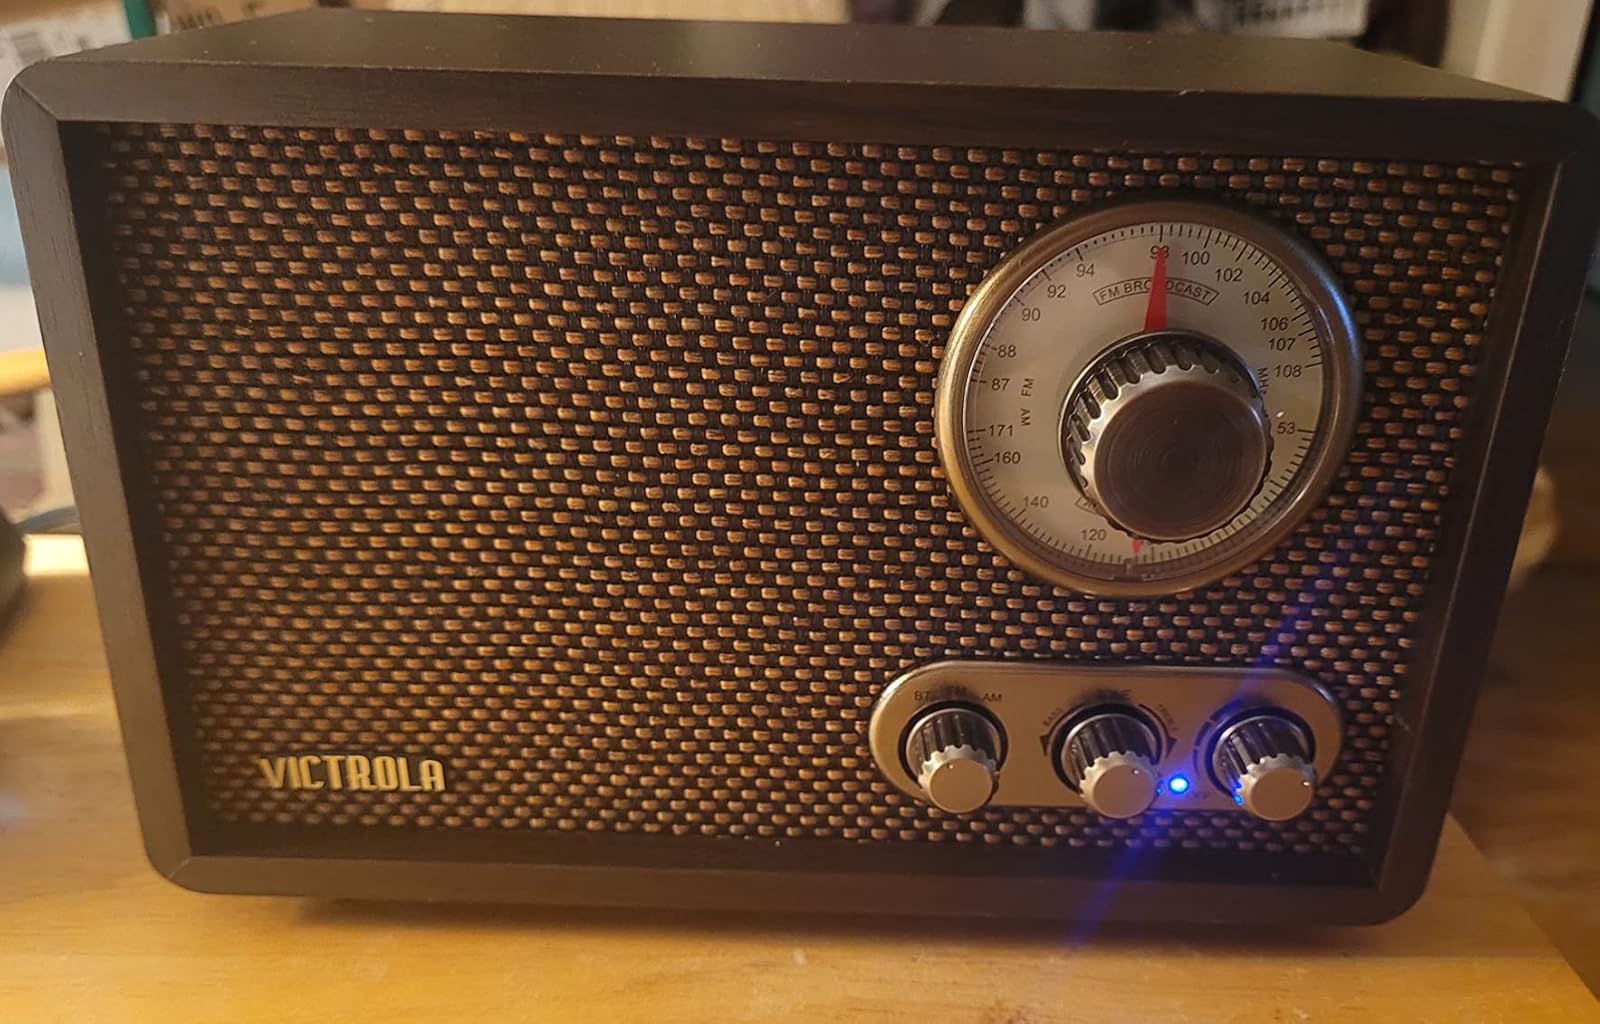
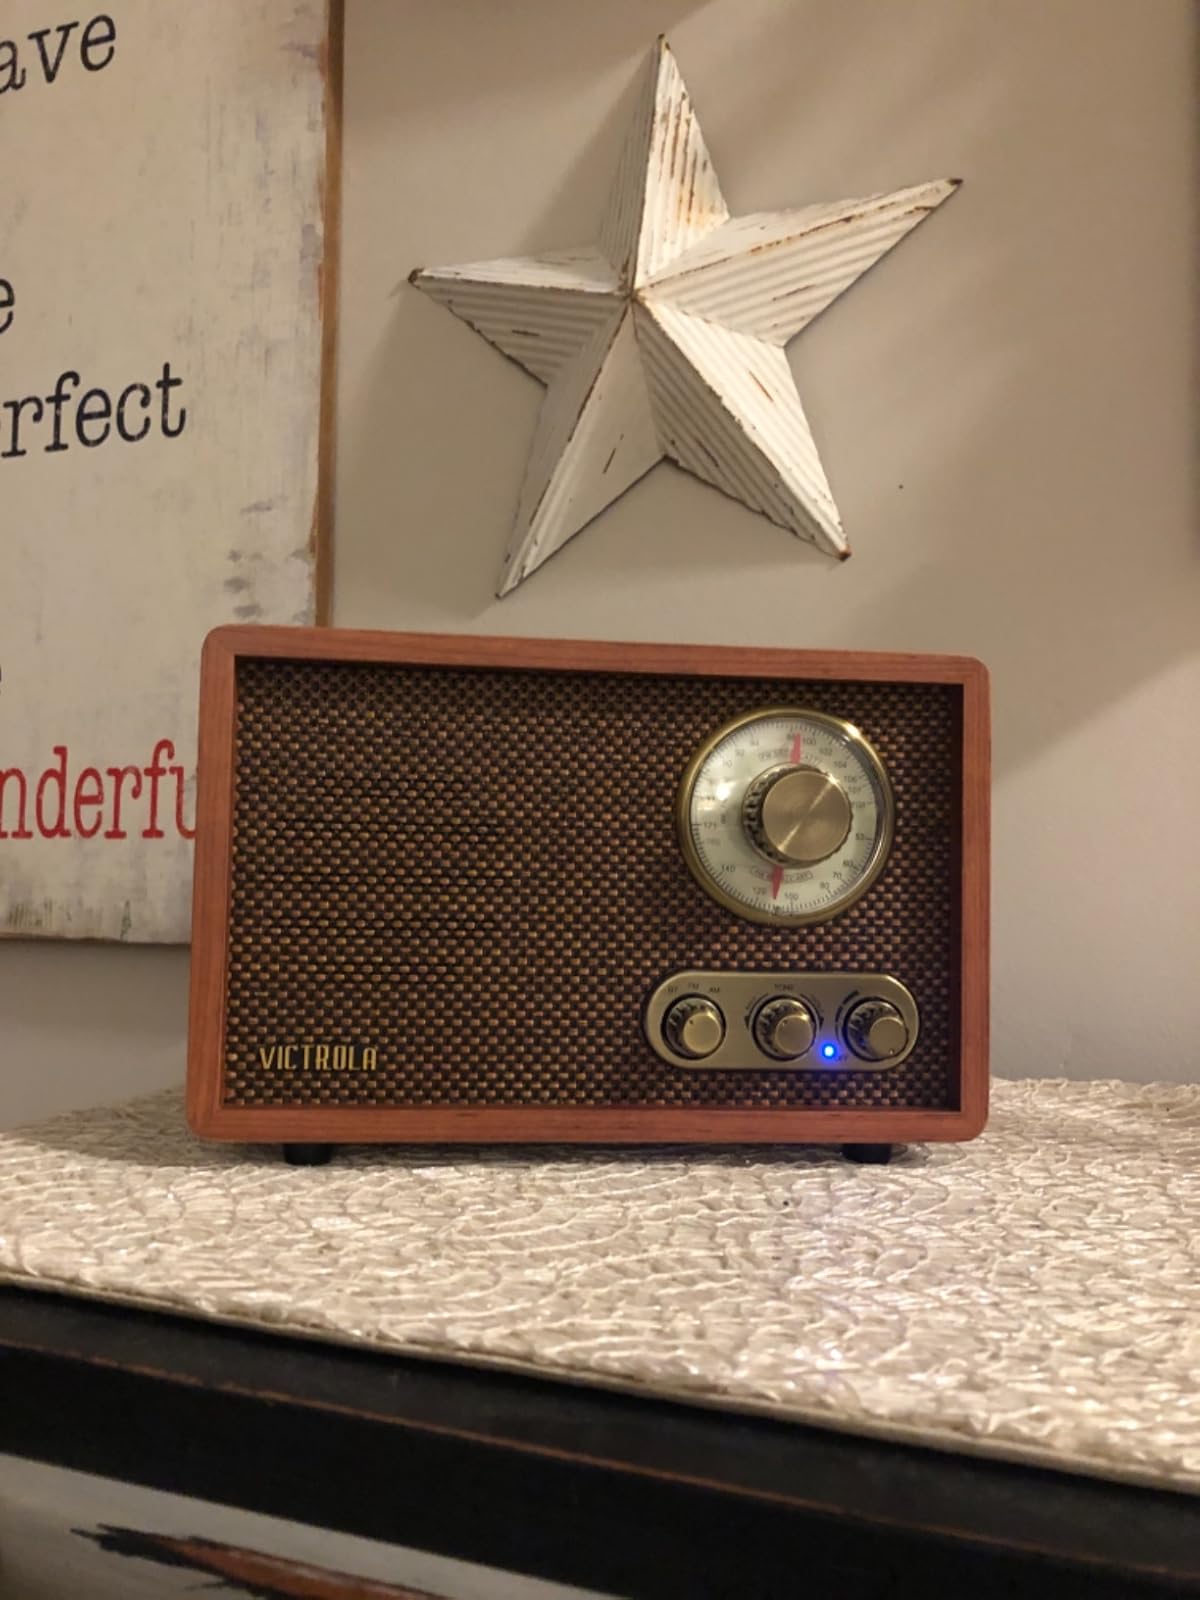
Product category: radio
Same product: no